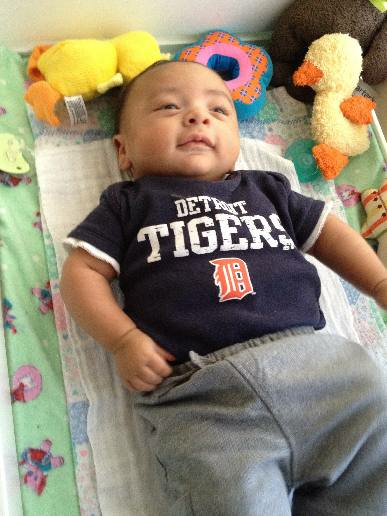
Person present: Yes